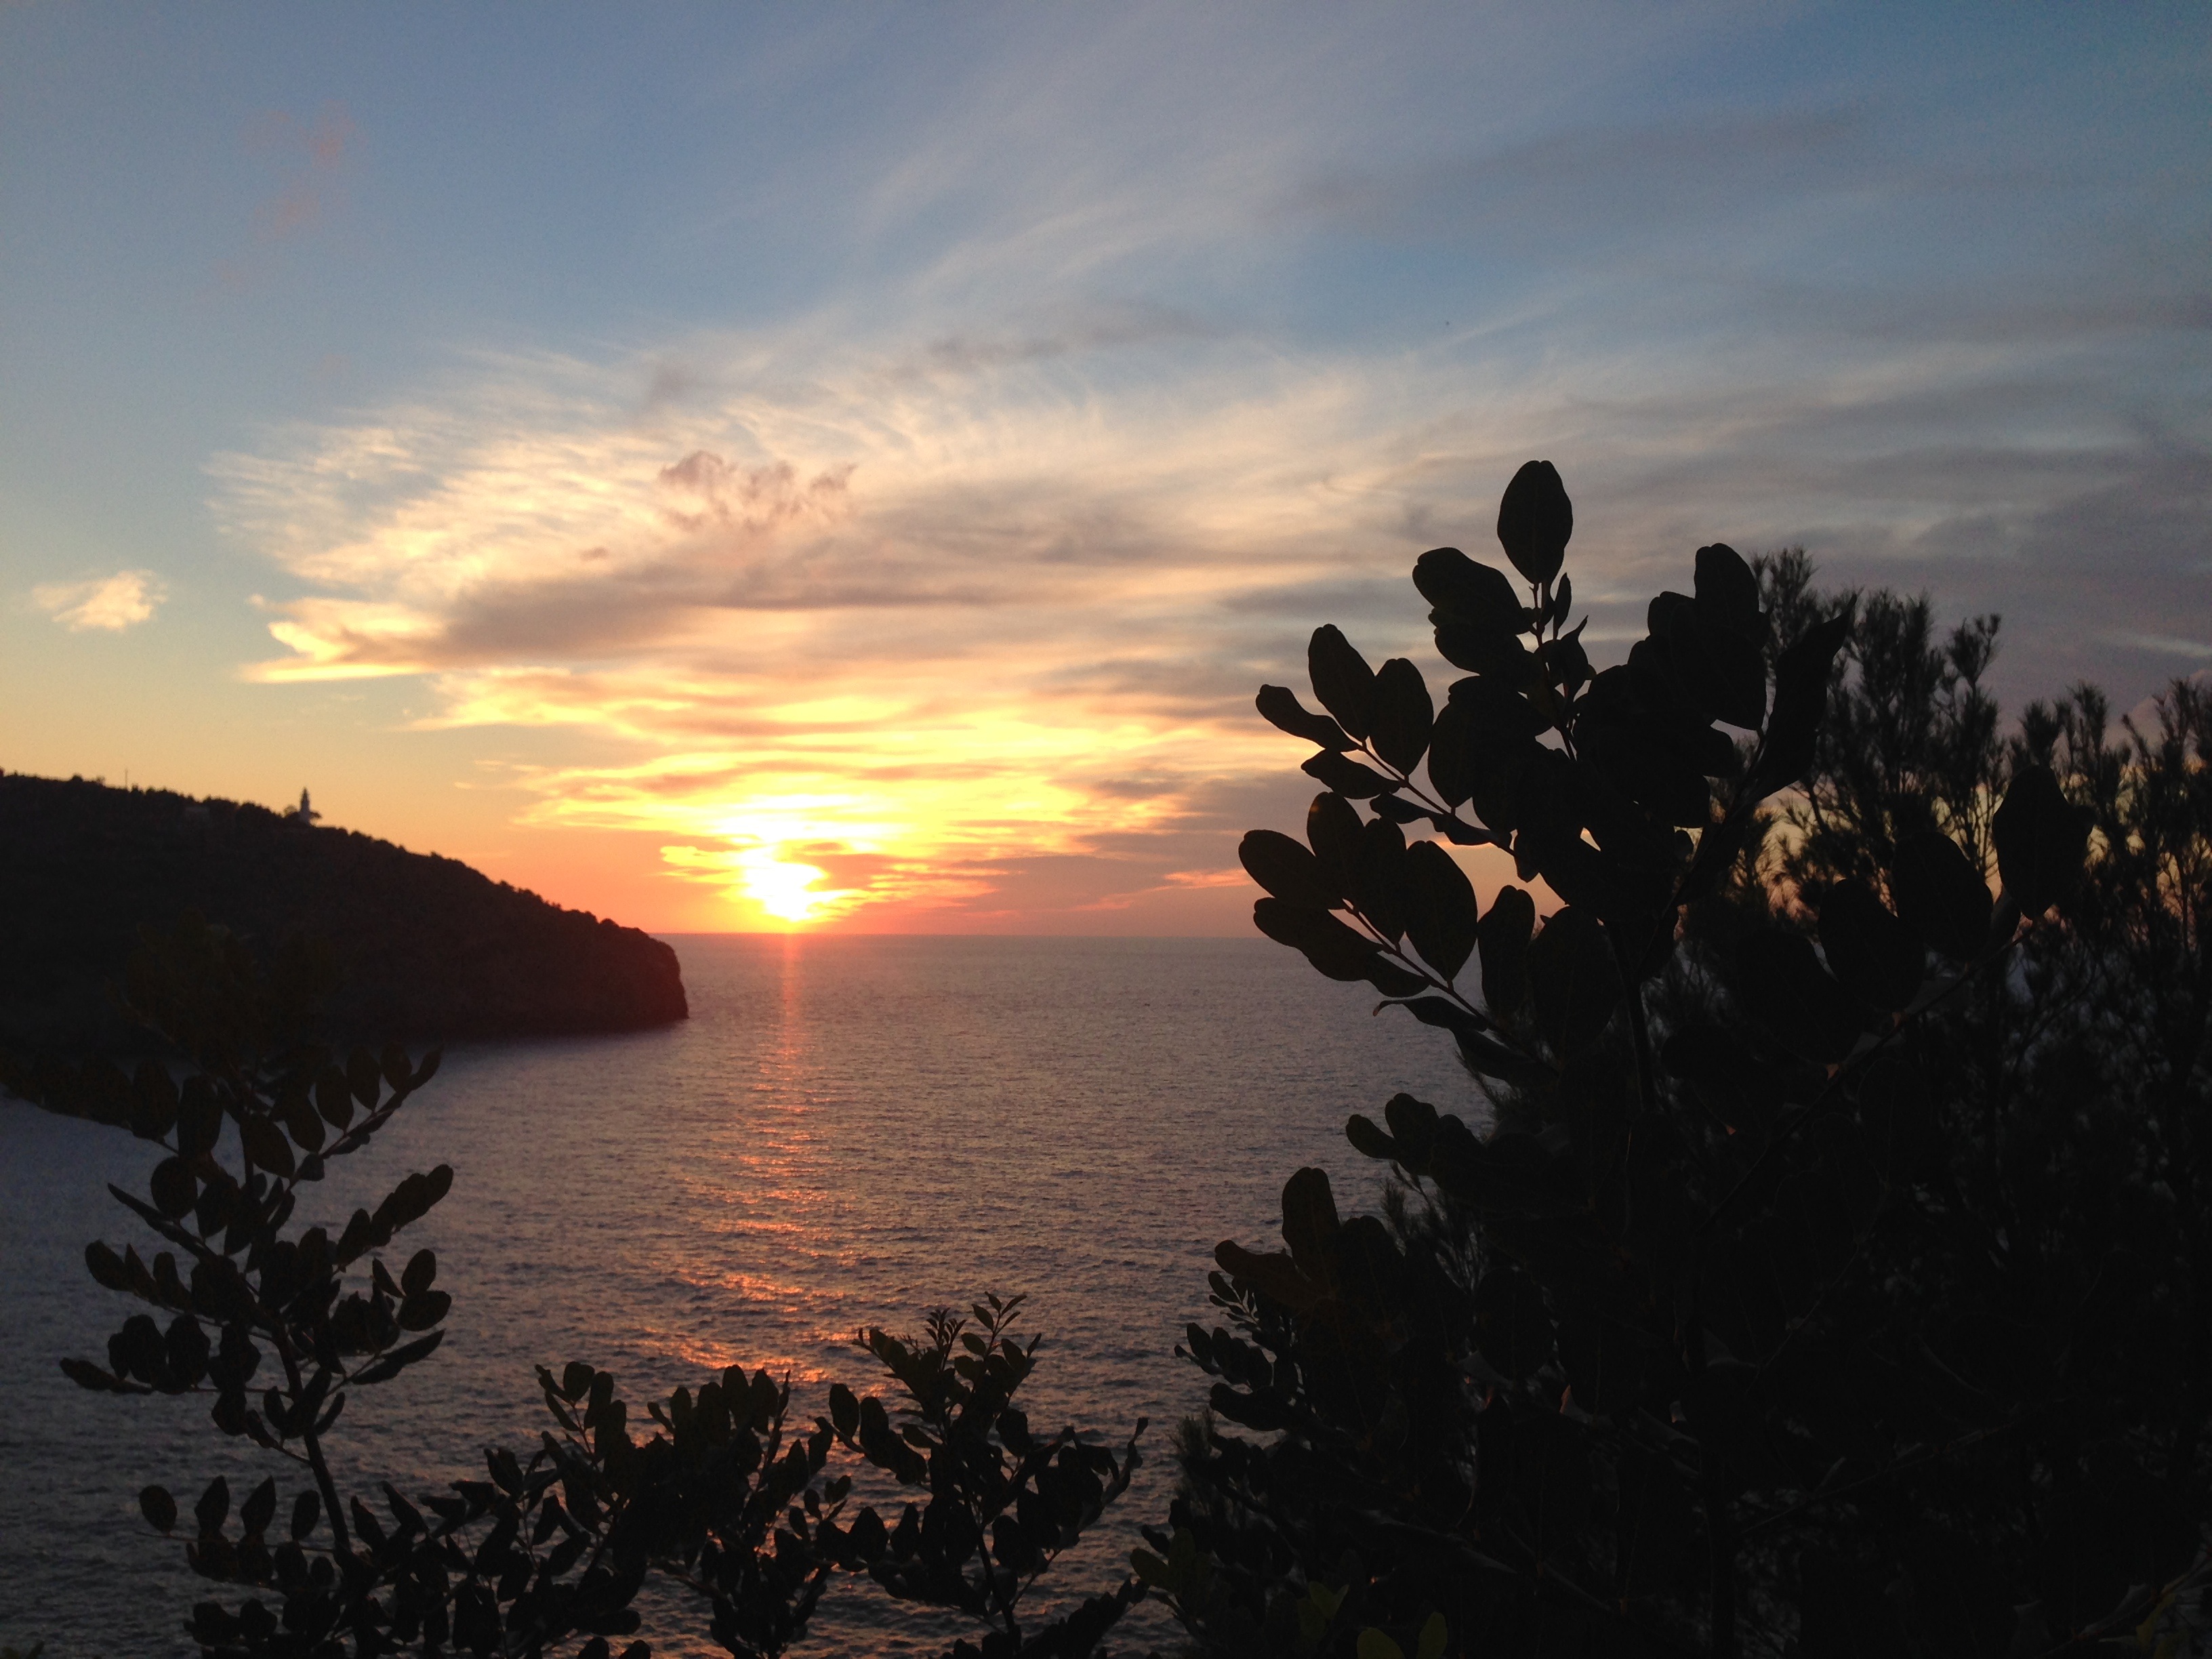
landscape, sea, coast, water, horizon, mountain, cloud, sky, sun, sunrise, sunset, sunlight, morning, dawn, dusk, evening, twilight, orange, golden, reflection, clouds, abendstimmung, atmospheric, afterglow, setting sun, atmospheric phenomenon